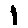
Label: 1